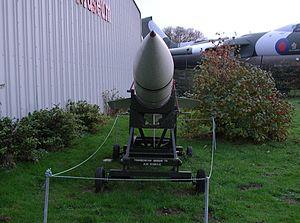
L'English Electric Thunderbird était un missile sol-air britannique produit pour l'armée du Royaume-Uni. Il était prévu initialement pour attaquer les cibles volant le plus haut et à des distances d'au-moins 30 miles.